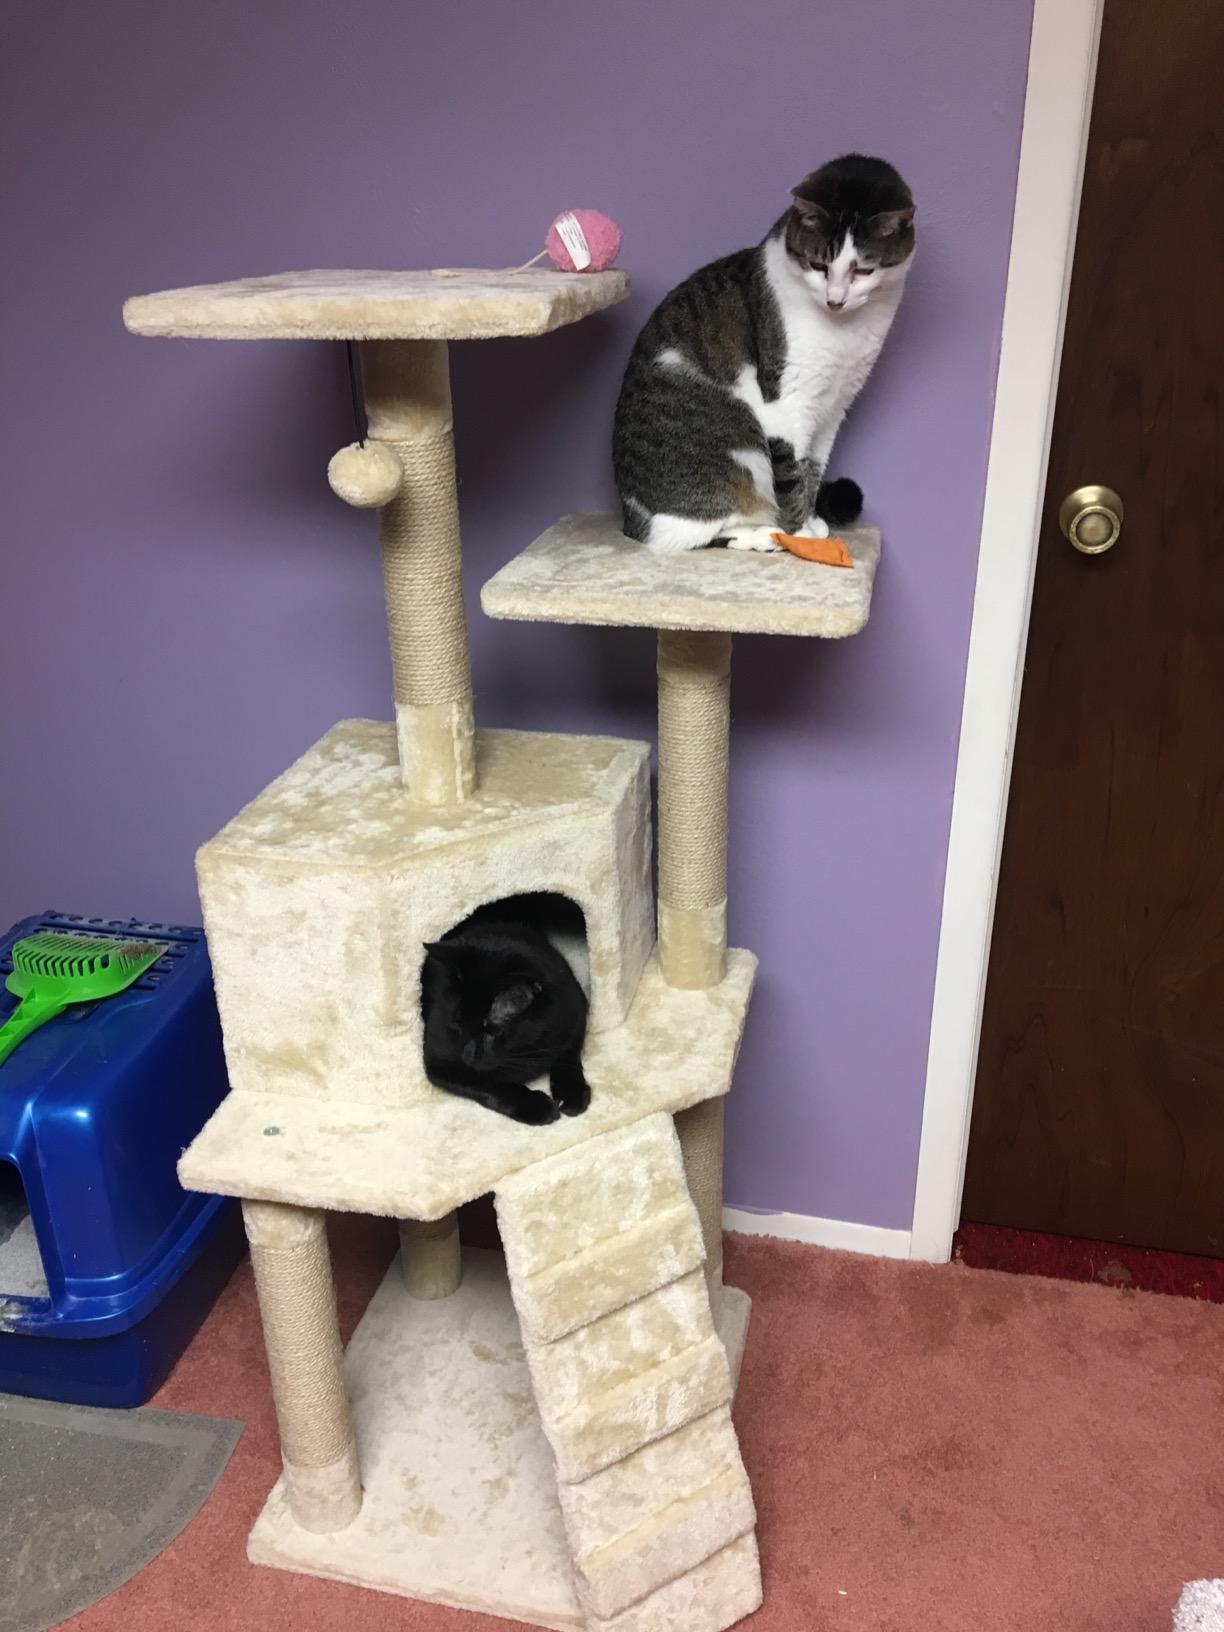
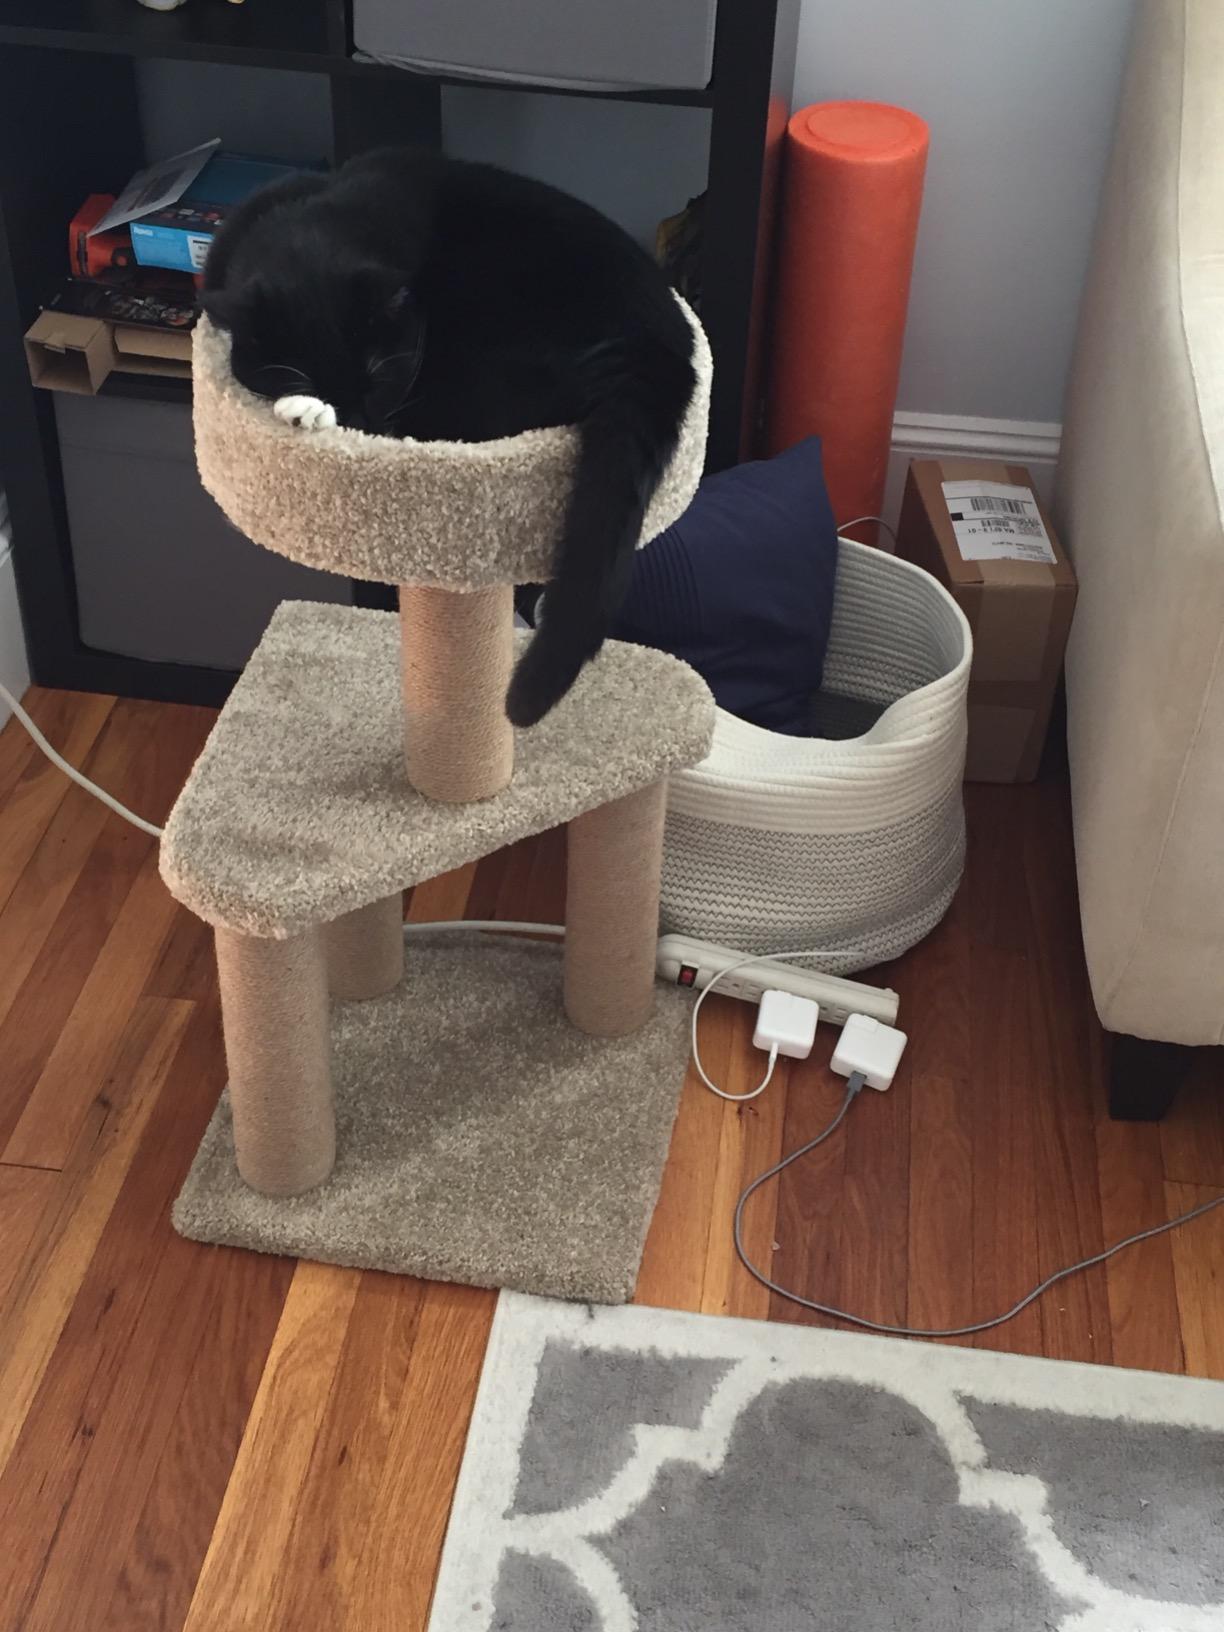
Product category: items_cat tree
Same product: no